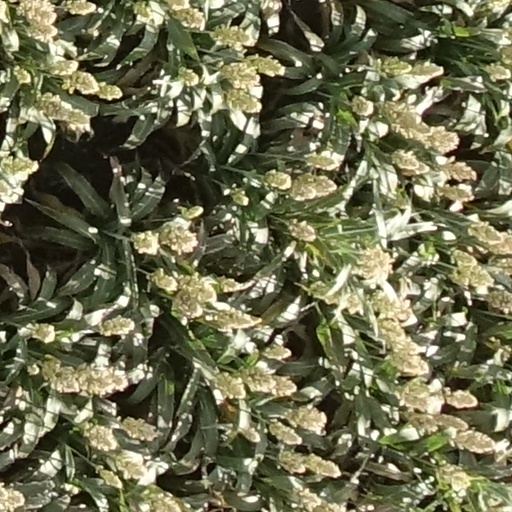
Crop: sorghum